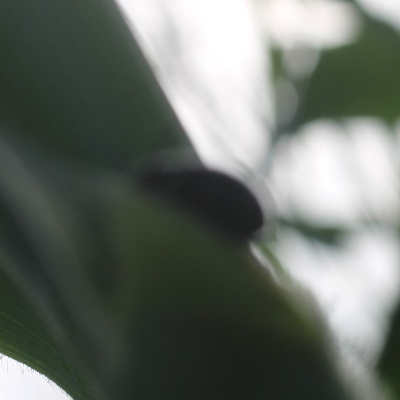
Crop: Maize
Condition: leaf beetle